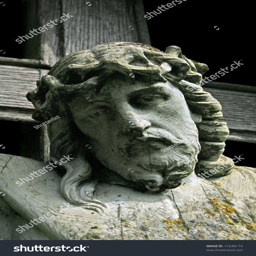
close up of statue of builder on the cross